VFA-97

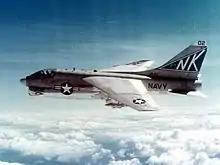

On 4 February 1971, the squadron embarked on at Naval Station Norfolk, Virginia (USA), for her transit around South America to her new home port of Alameda, California. The squadron's third deployment began in June 1971, embarked on USS "Enterprise". In December of that year following the outbreak of the 1971 Indo-Pakistani War, USS "Enterprise" was ordered to leave Yankee Station for the Indian Ocean. The carrier, with VA-97 embarked, operated in the Bay of Bengal until the cessation of hostilities in the latter part of December. After returning to Alameda and a short turn-around period, the squadron again returned to WESTPAC in September 1972, there they participated in Operation Linebacker and Operation Linebacker II in October and December, respectively. In April 1975, the squadron participated in Operation Frequent Wind and provided air support for the evacuation of American and Vietnamese personnel during the Fall of Saigon.